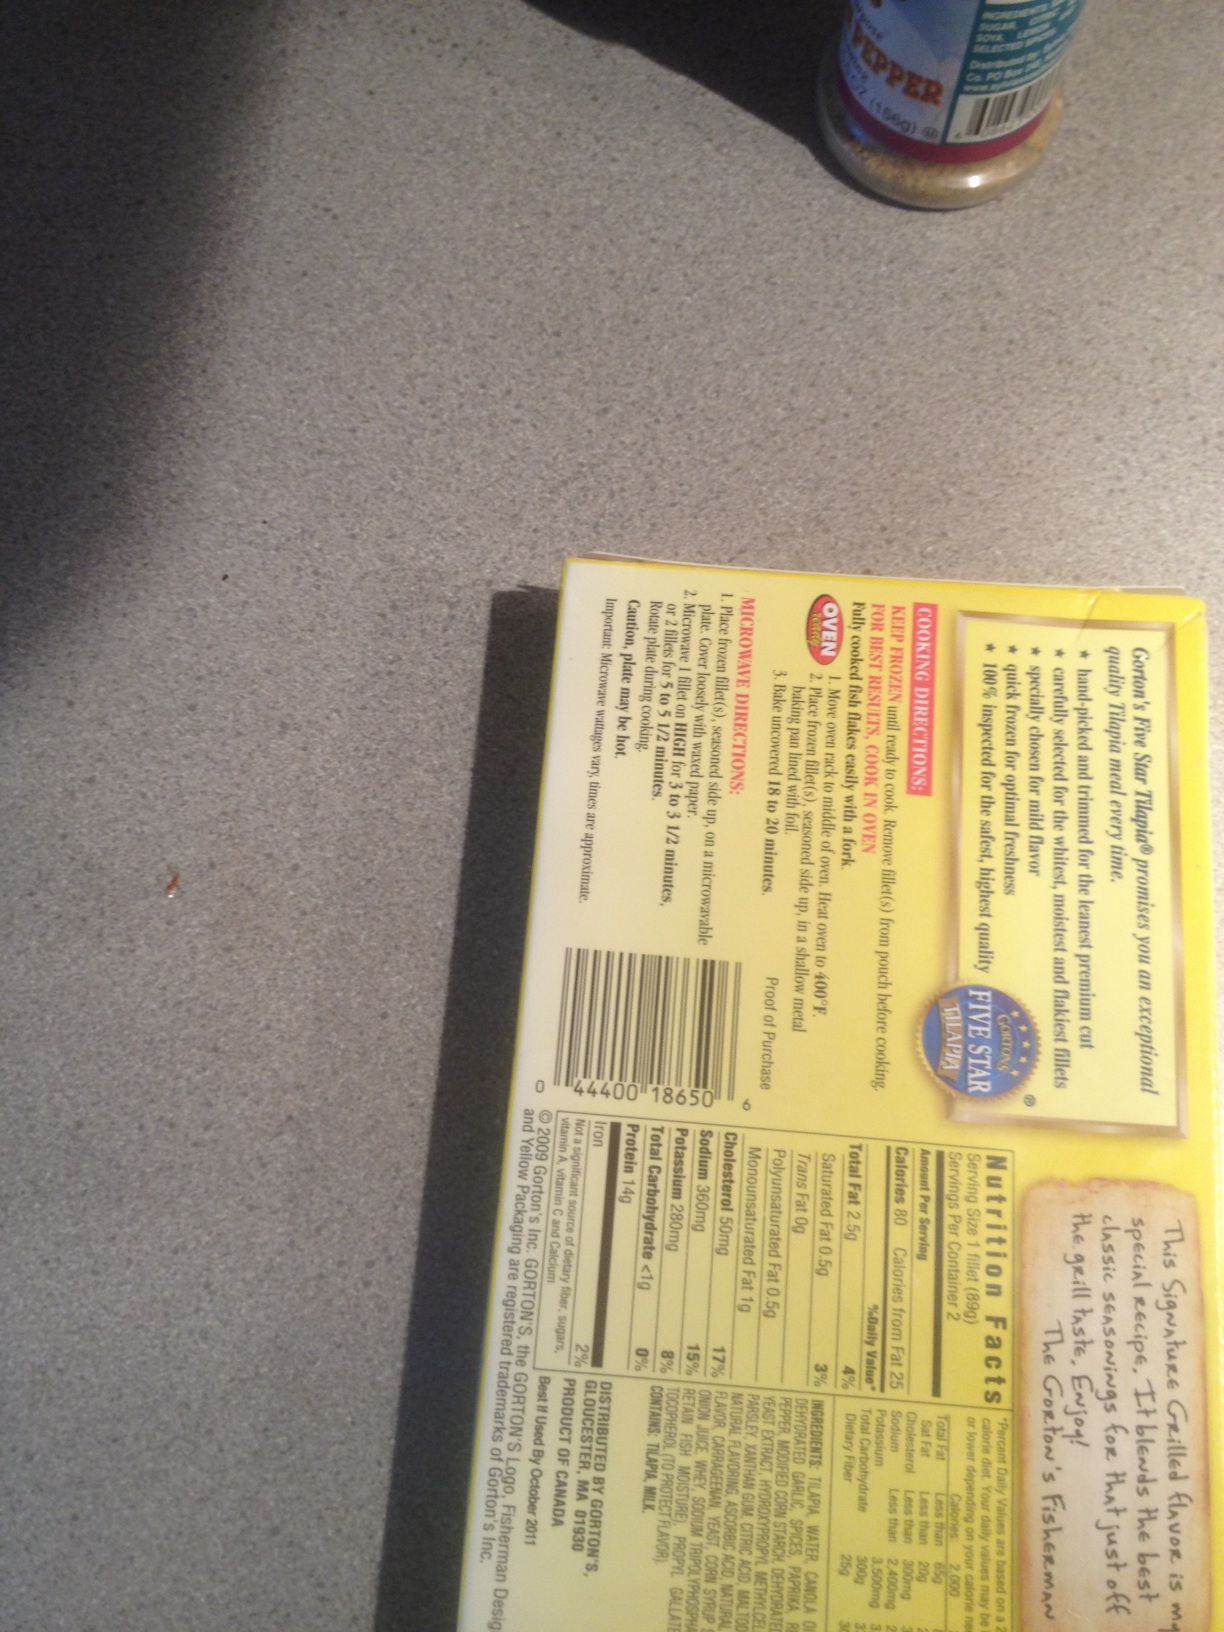Question: Can you tell me what product this is?
Answer: unanswerable